Mr. Bharath

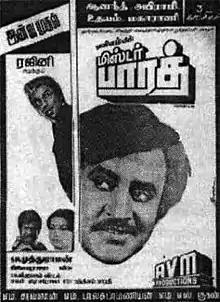
Theatrical release poster

Mr. Bharath is a 1986 Indian Tamil-language masala film directed by S. P. Muthuraman. The film stars Rajinikanth, Sathyaraj, and Ambika. A remake of the Hindi film "Trishul", it revolves around a son's revenge against his father for cheating on his mother. The film was released on 10 January 1986 and was a box office success.